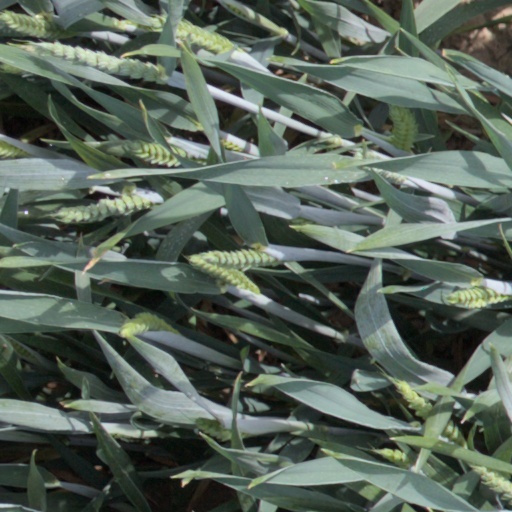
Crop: wheat